Fujiazuma Kazuyoshi

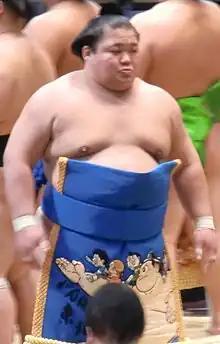
Fujiazuma in 2011

is a Japanese professional sumo wrestler from Adachi, Tokyo, Japan. He entered sumo in March 2003, reaching the top "makuuchi" division in July 2011. His highest rank to date has been "maegashira" 4, which he achieved in July 2013 after he put together five straight "kachi-koshi" or winning records in the top division. He was last ranked in in 2015 and since then has been in the "jūryō" and "makushita" divisions. He wrestles for Tamanoi stable.